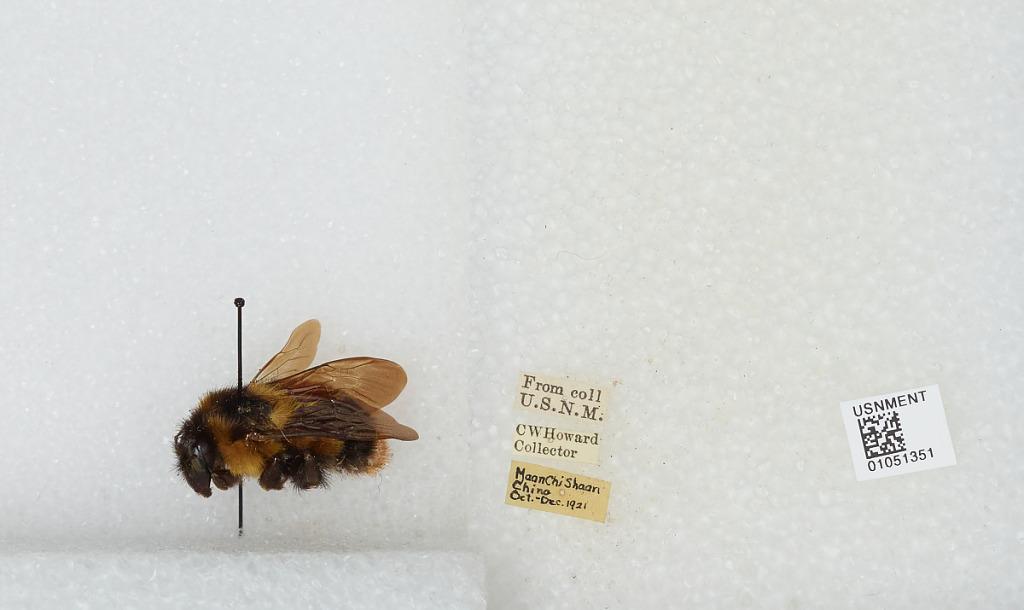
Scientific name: Bombus sp.
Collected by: C. Howard
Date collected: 1921-10-
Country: China
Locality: Maan Chi Shaan